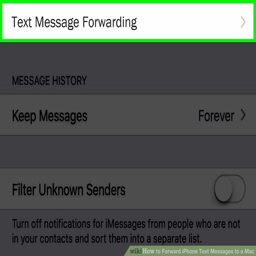
image titled forward text messages to a step